Chic Young

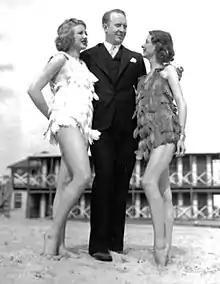
Chic Young "researching" at the beach in the 1930s with models Jane Lane and Gretchen Davidson

Murat Bernard "Chic" Young (January 9, 1901March 14, 1973) was an American cartoonist who created the comic strip "Blondie". His 1919 "William McKinley High School Yearbook" cites his nickname as Chicken, source of his familiar pen name and signature. According to King Features Syndicate, Young had a daily readership of 52 million. Stan Drake, who drew "Blondie" in the 1980s and 1990s, stated that Young "has to go down in history as one of the geniuses of the industry."